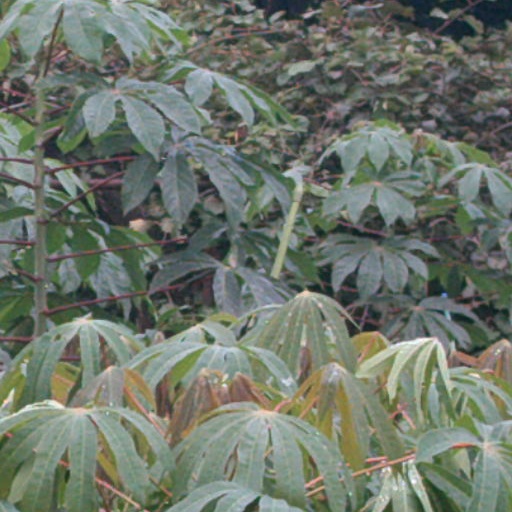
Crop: cassava